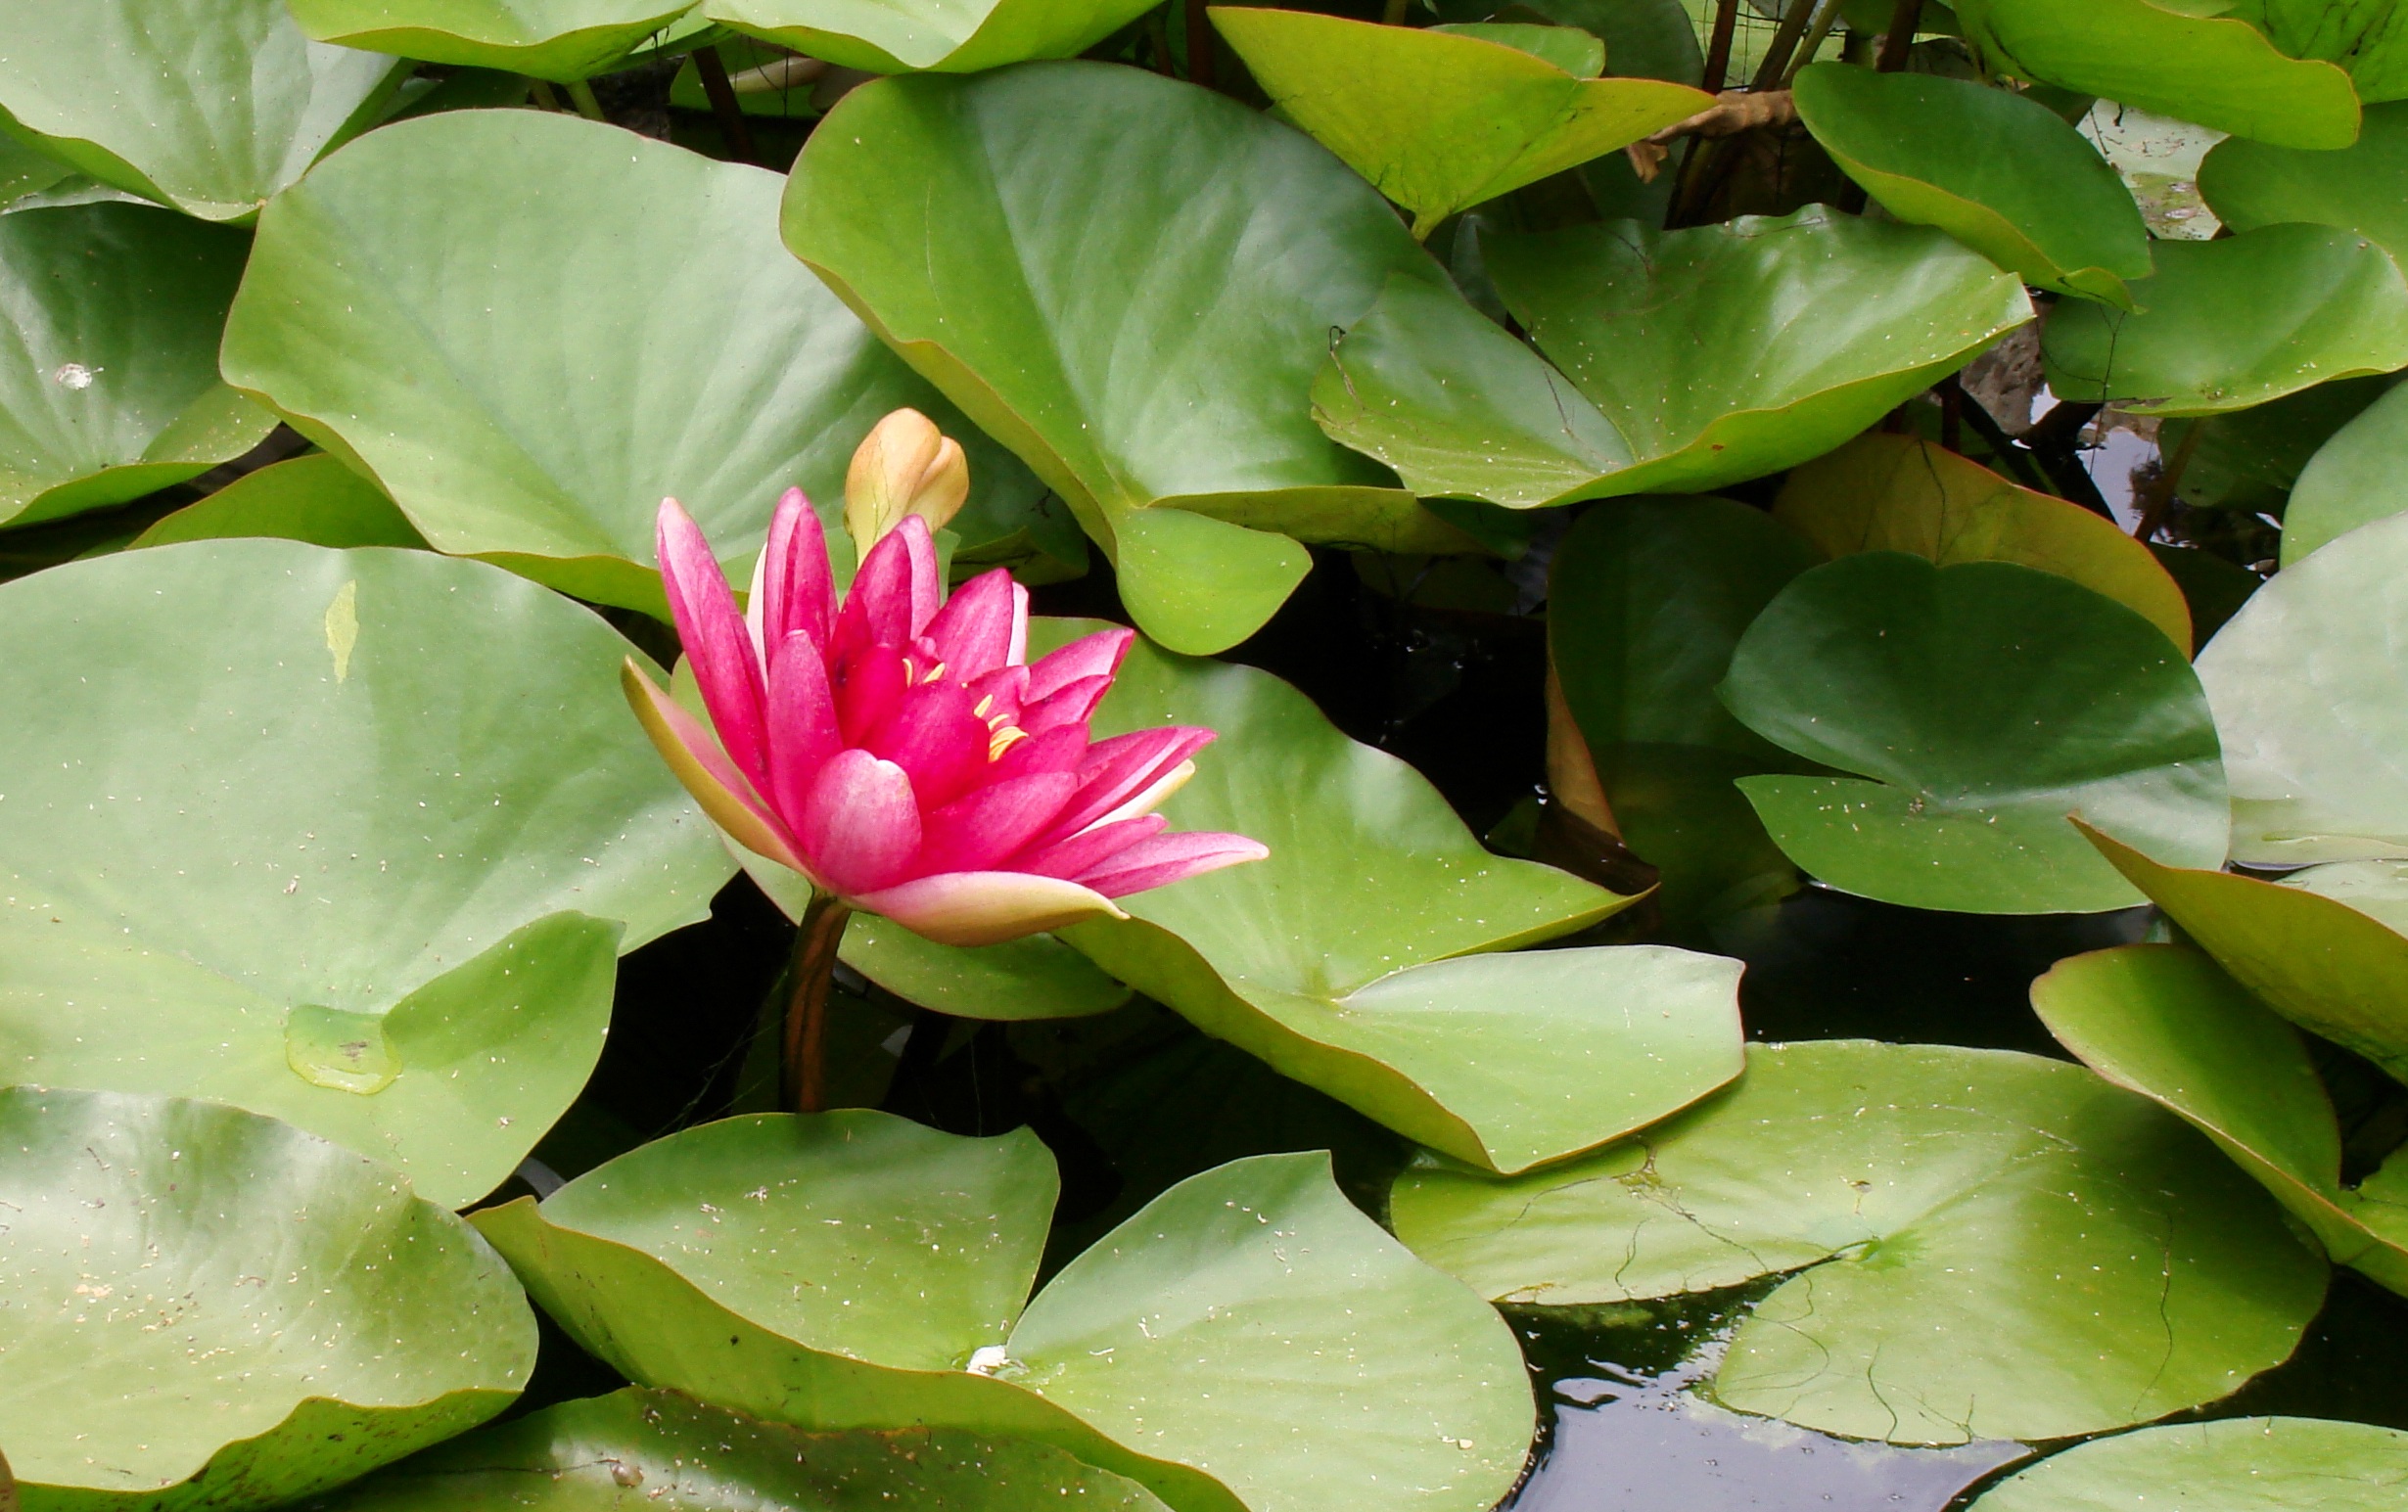
water, nature, blossom, plant, leaf, flower, petal, bloom, pond, green, botany, pink, sacred lotus, aquatic plant, flora, water lily, lotus, nuphar, lake rose, flowering plant, land plant, lotus family